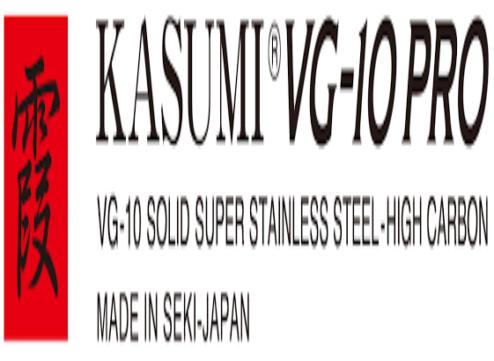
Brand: kasumi
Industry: Clothes